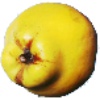
Label: Quince 1